Guy Goodes

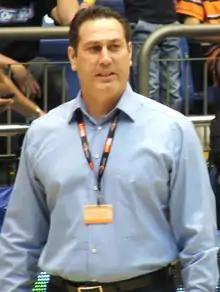
Goodes in 2011

Guy Goodes (born 13 March 1971) is an Israeli professional basketball coach and former player. He was most recently the head coach of Hapoel Holon of the Israeli Premier League.